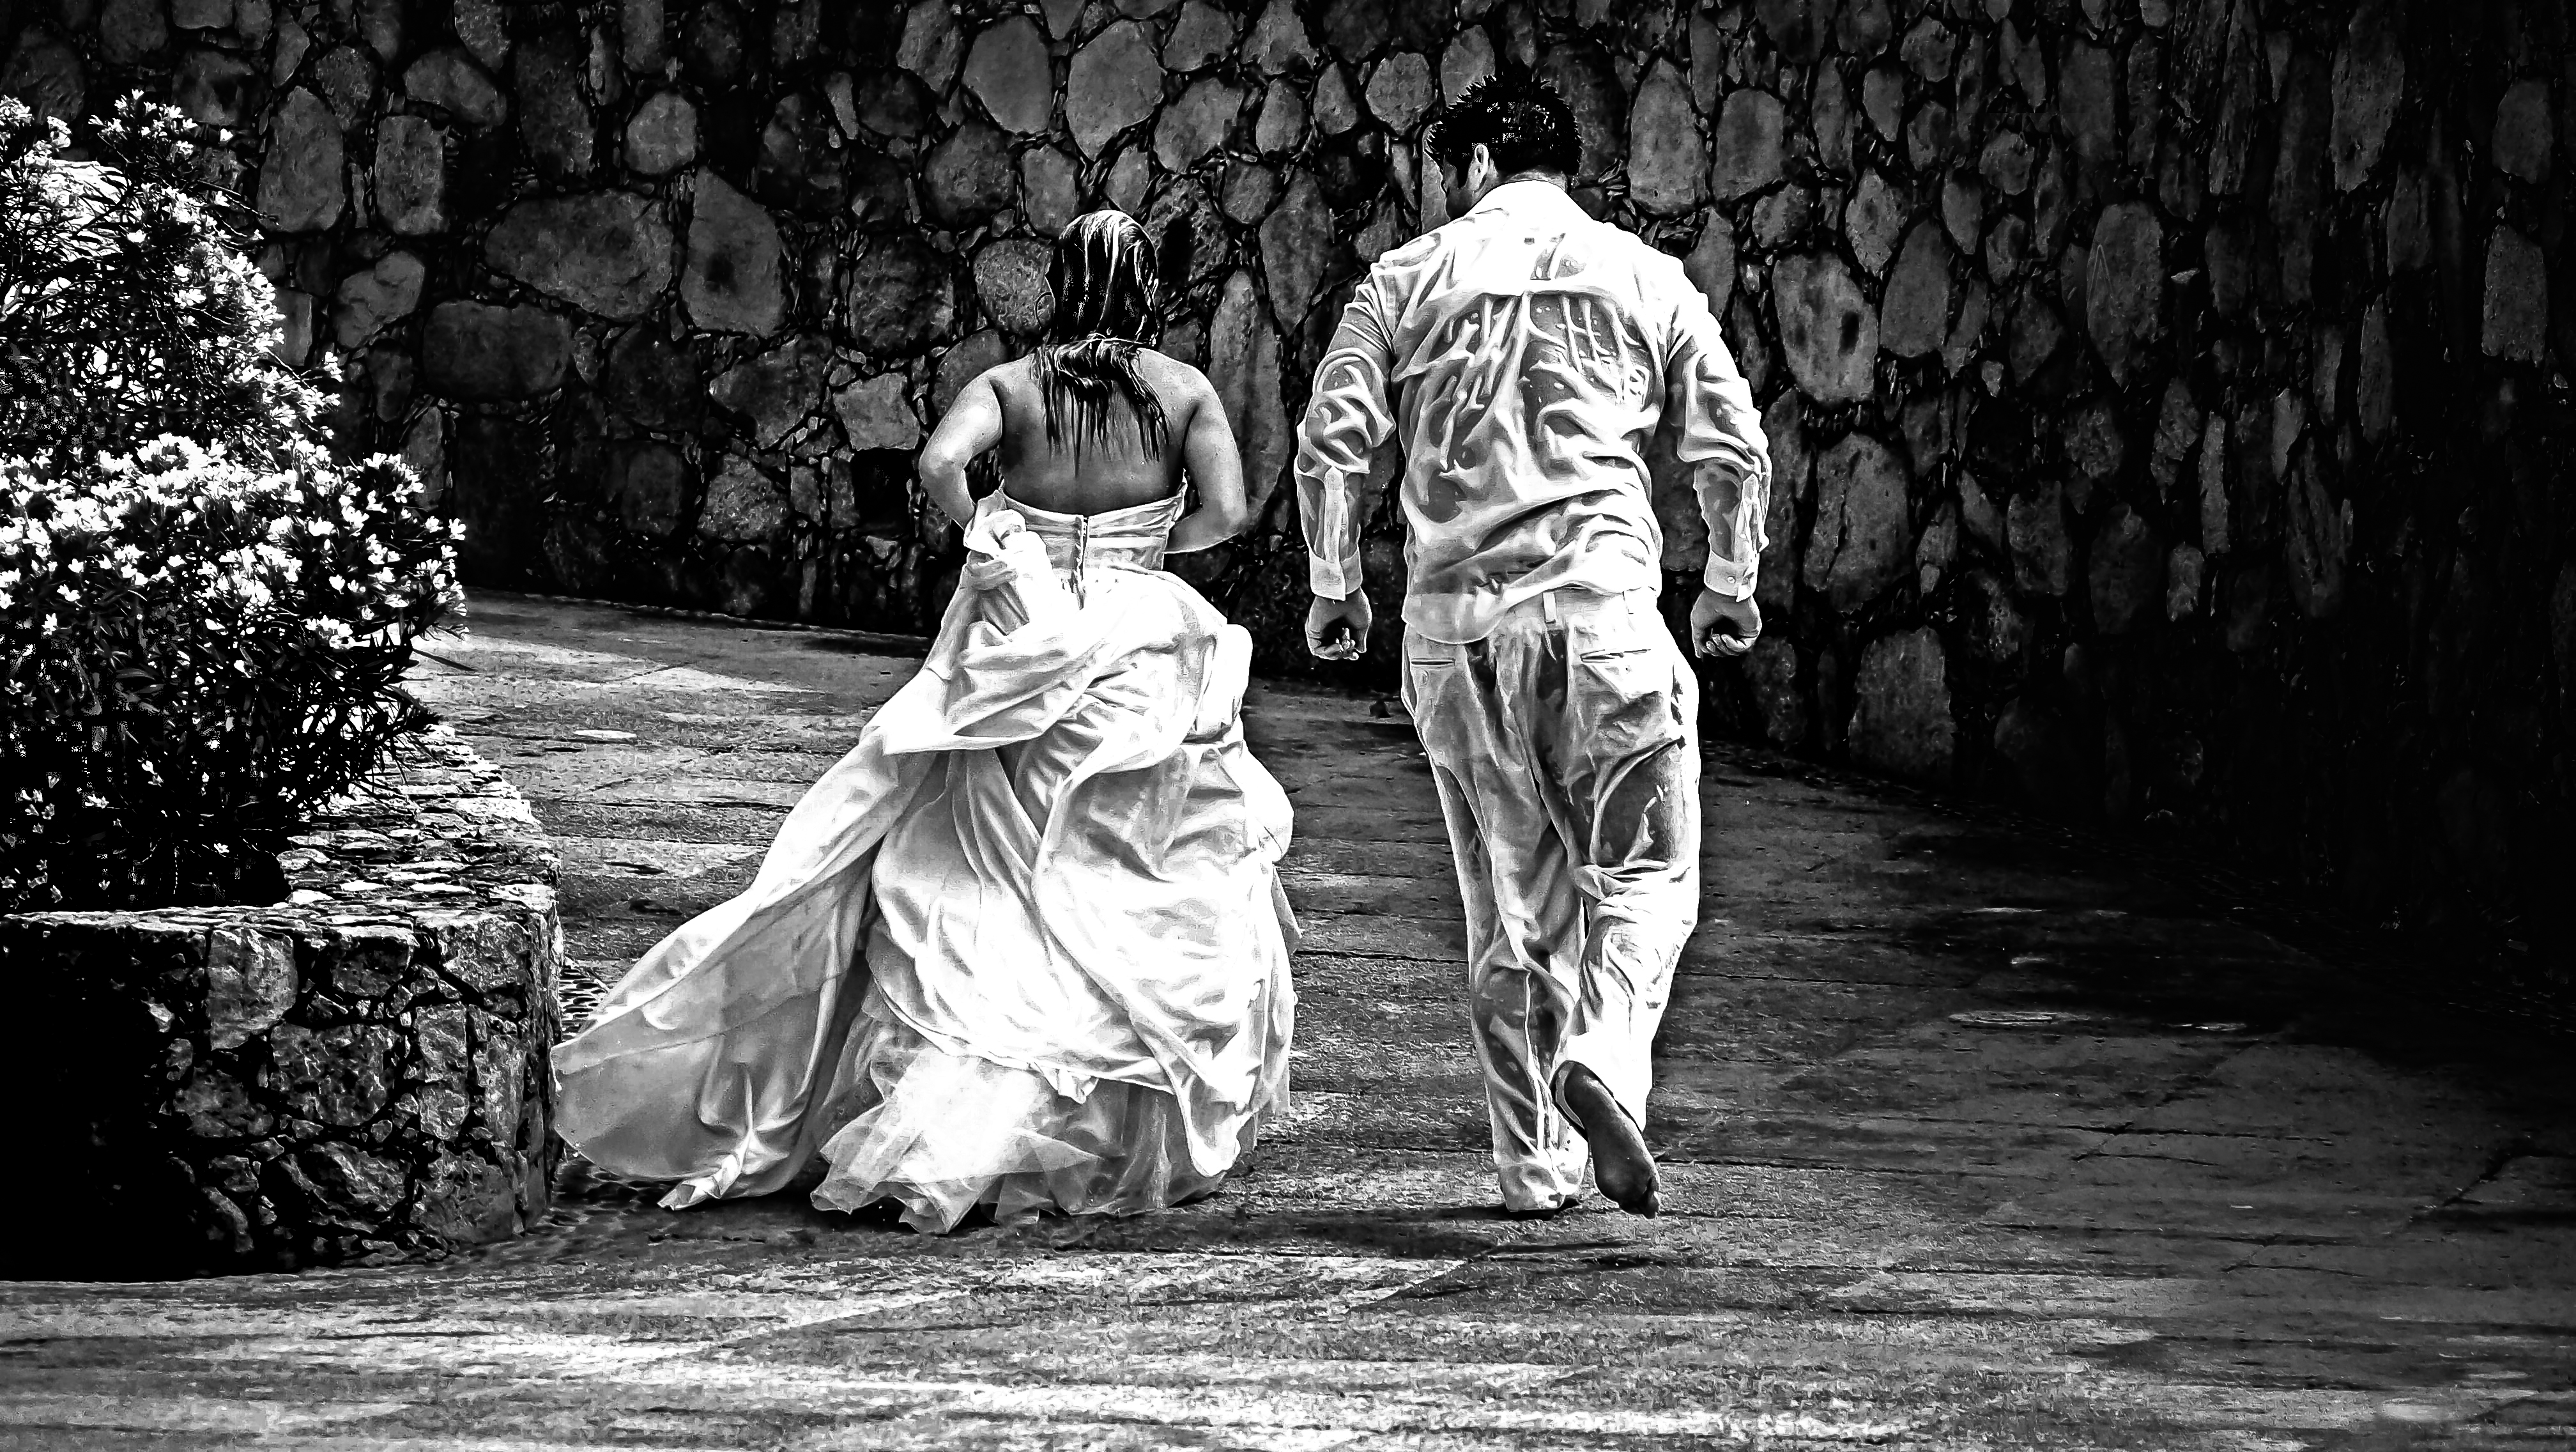
man, water, rock, walking, person, black and white, woman, white, street, photography, wet, spring, fashion, black, monochrome, wedding, bride, married, bw, candid, fun, dress, happy, back, resort, mexico, spa, vignette, photograph, crazy, trash, los, 2, dreams, destination, cabos, bridal, frock, fearless, soaking, monochrome photography